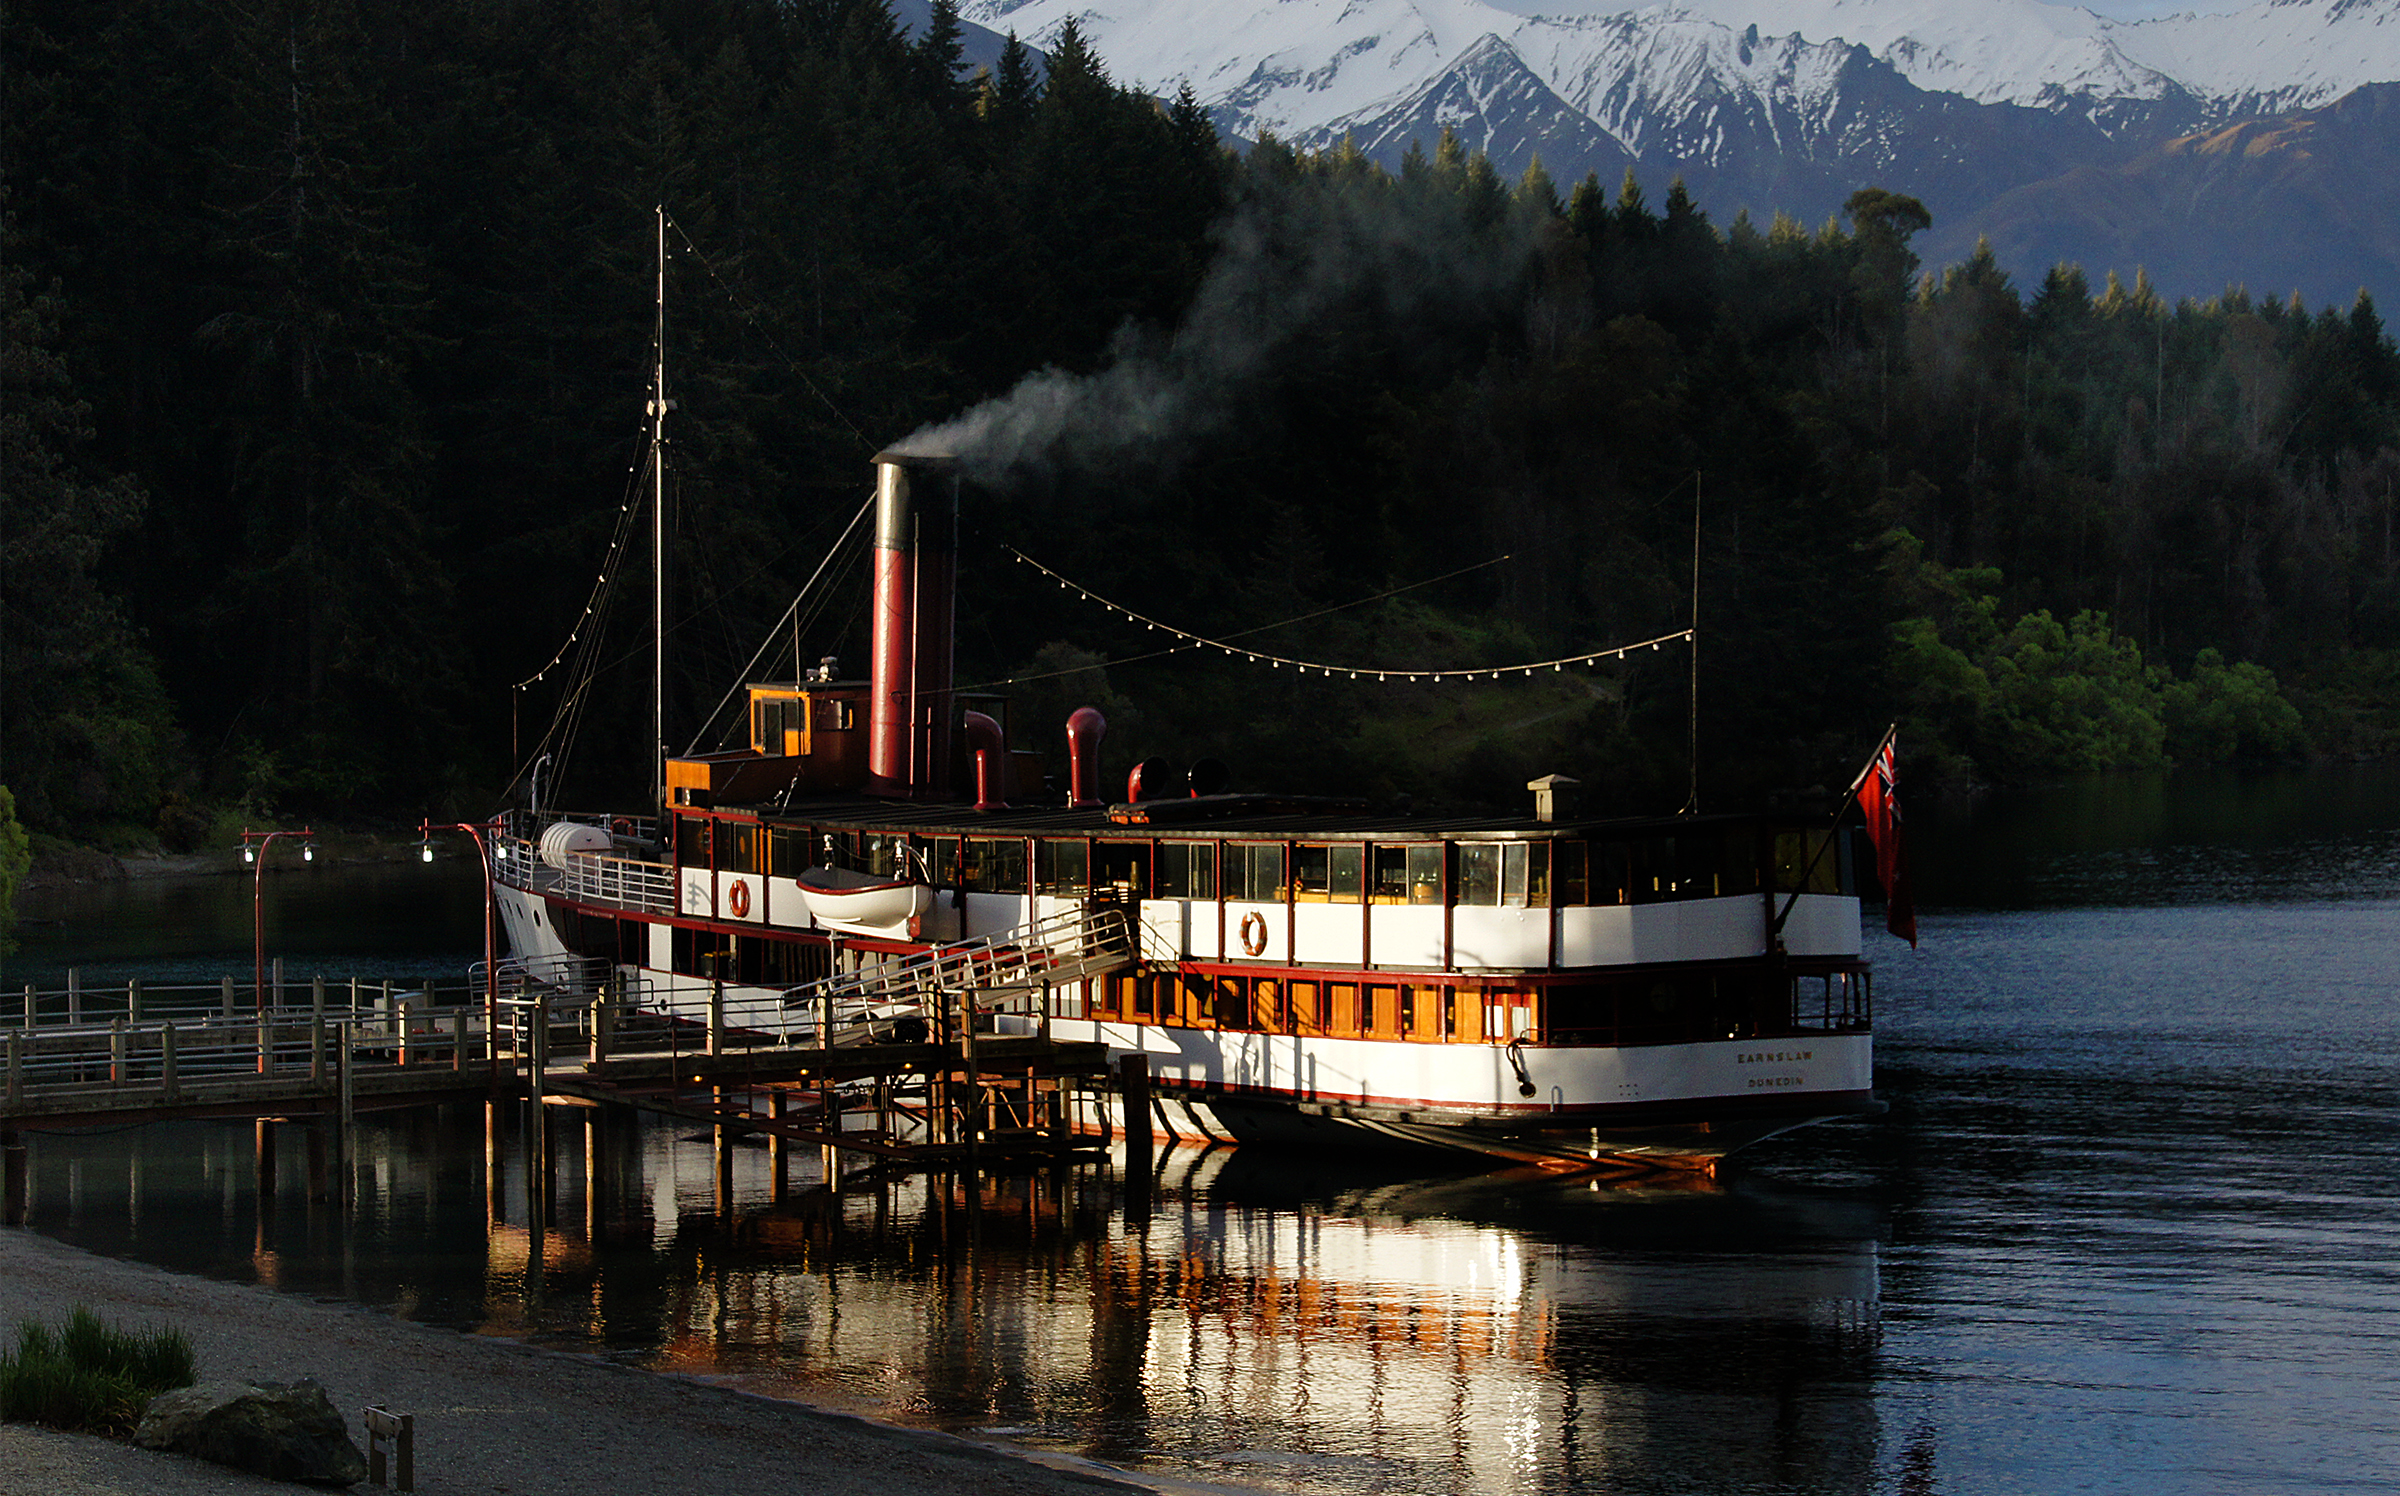
sea, water, dock, boat, lake, river, evening, reflection, vehicle, waterway, boating, steamship, tssearnslaw, realjourneys, watercraft, sonydslra580, steamboat, earnslaw, walterpeak, streamboat